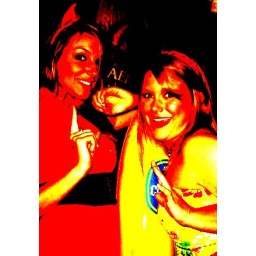
beth in red i in yellow, hugging a banana like he's our fellow